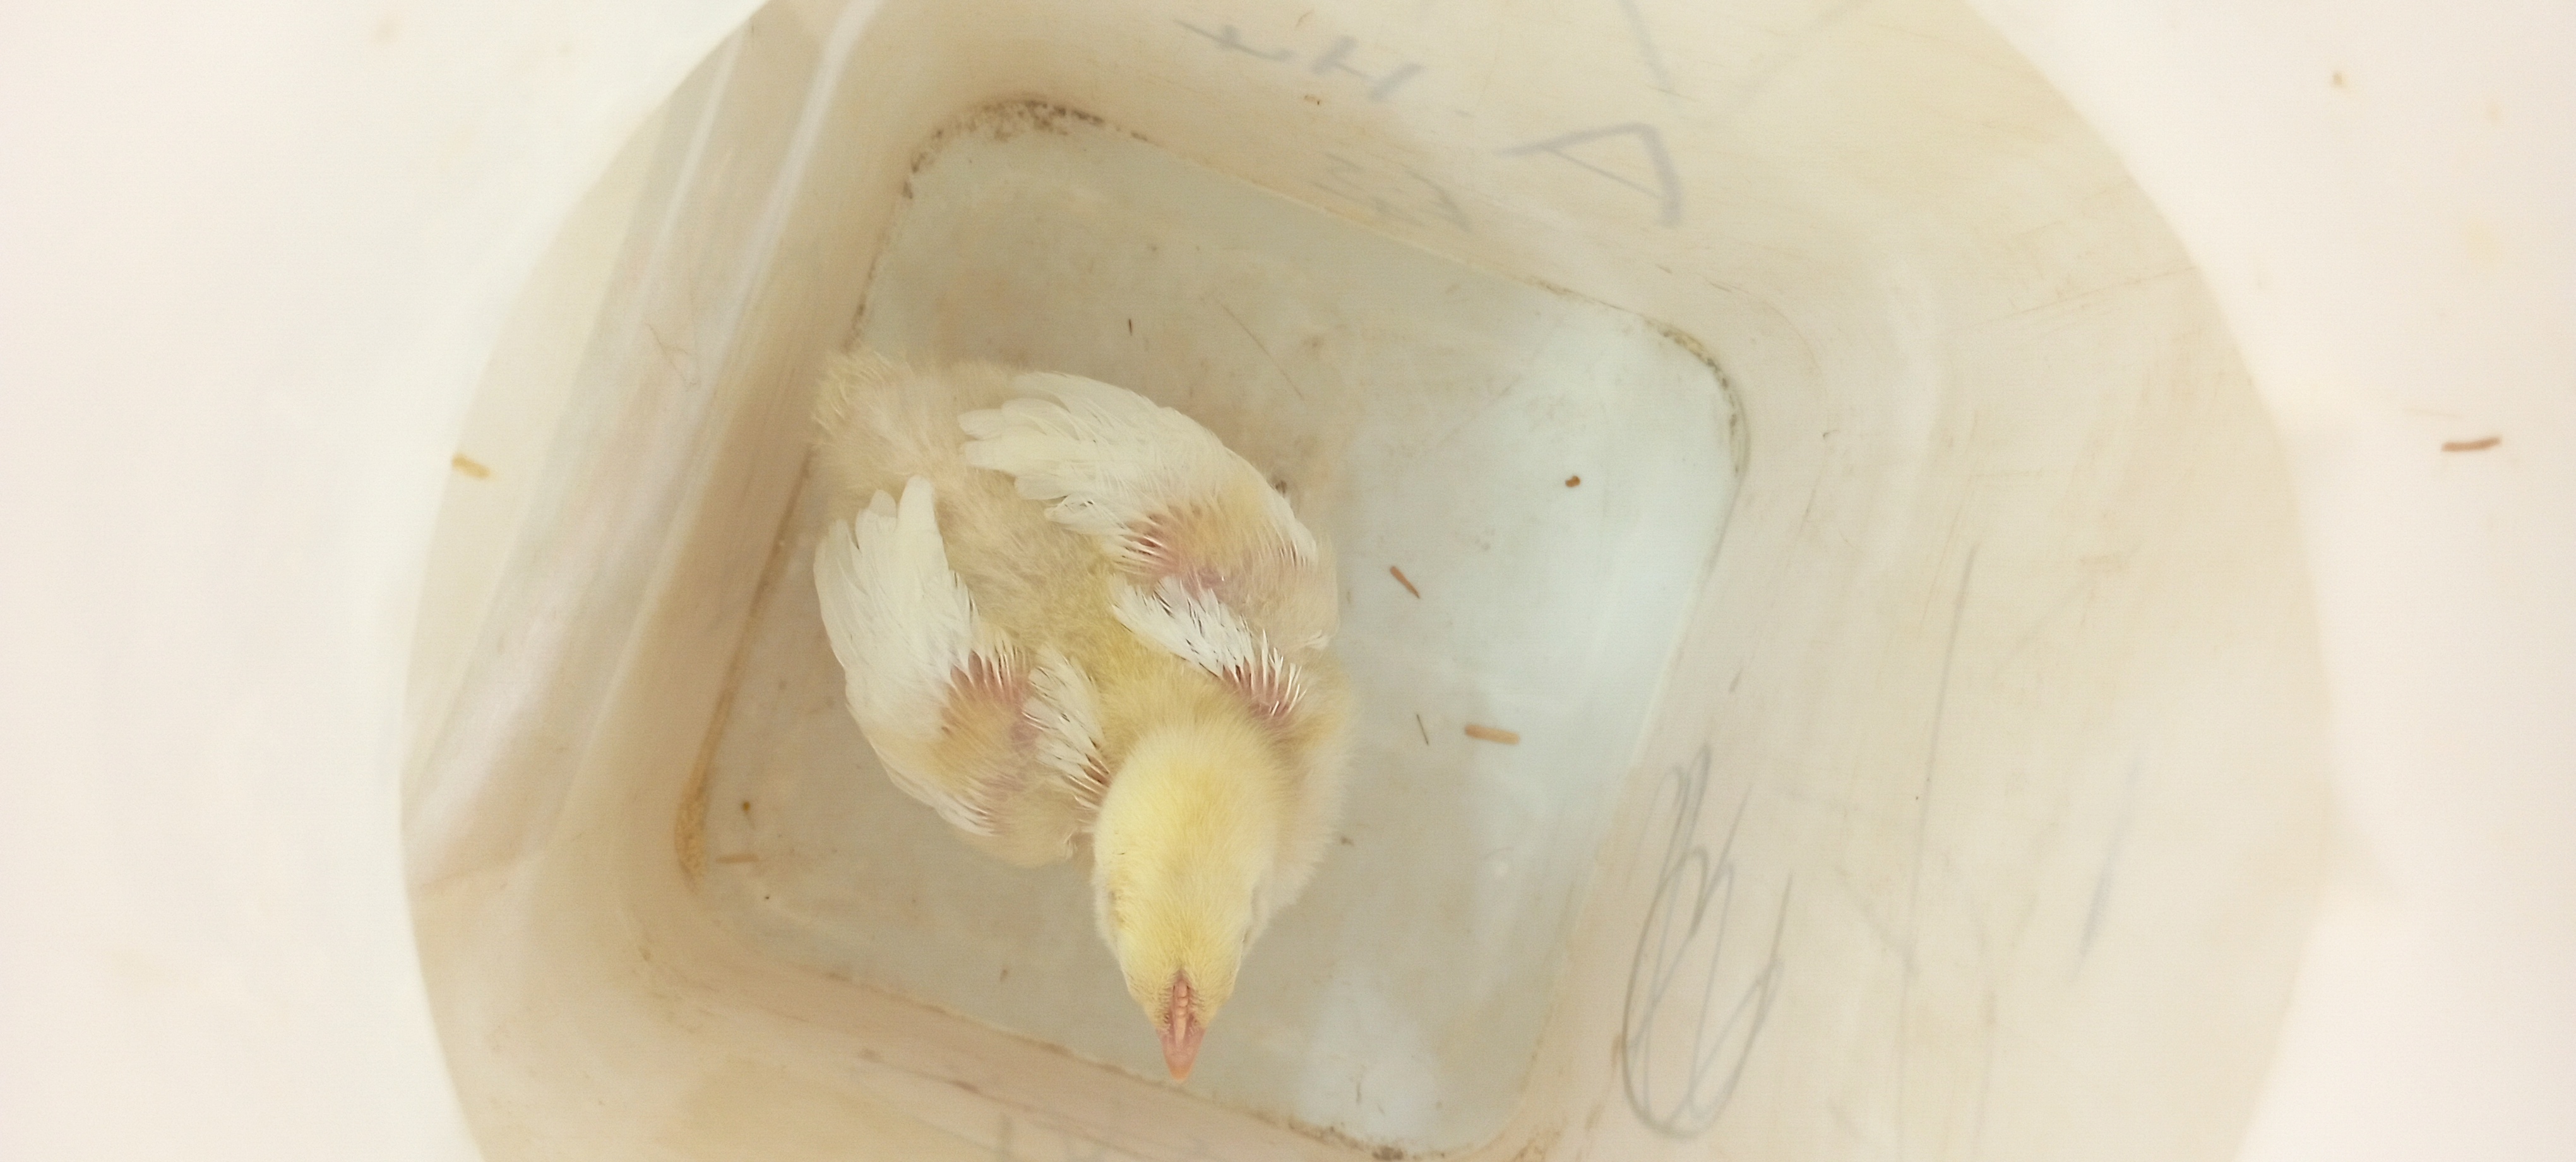
Weight: 403 g